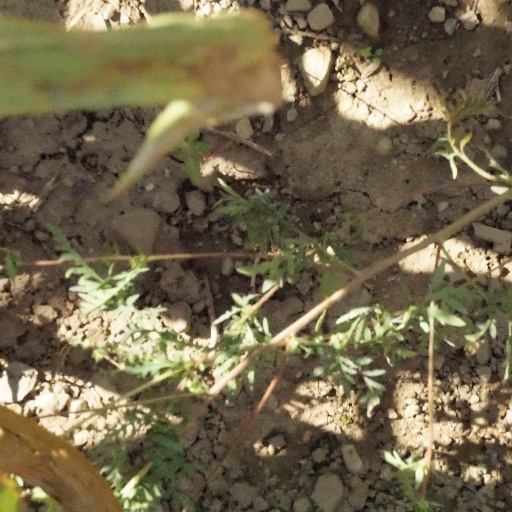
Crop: maize; corn